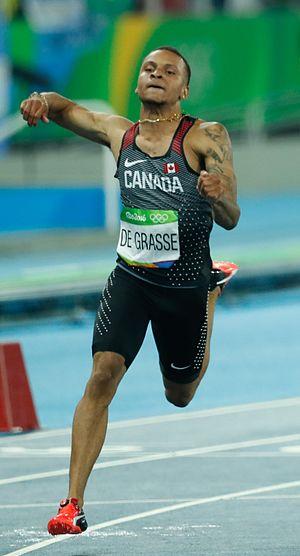
Andre De Grasse est un athlète canadien, spécialiste des épreuves de sprint qui remporte trois médailles aux Jeux olympiques de Rio : celles de bronze sur 100 m et dans le relais 4 × 100 m et celle d'argent sur 200 m, derrière Usain Bolt.